Ryan Swain (presenter)

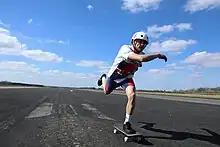
Swain training ahead of his challenge at Elvington Airfield, York

, Scarborough, Thirsk and Rotherham as well as schools across the region.